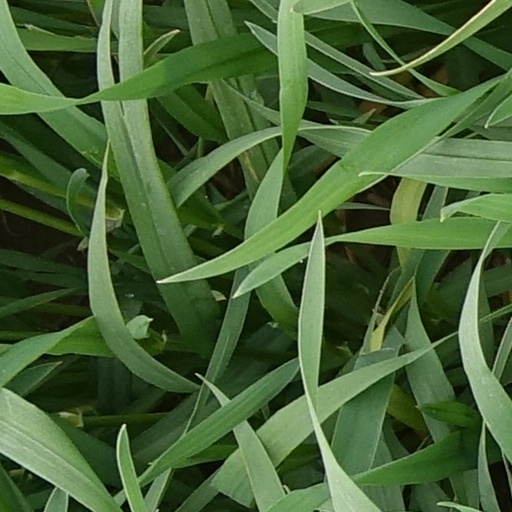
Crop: wheat